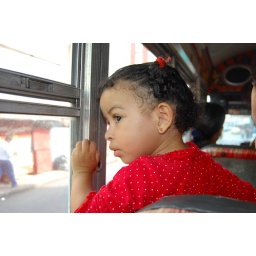
Little girl on a bus in Panama City, Panama.